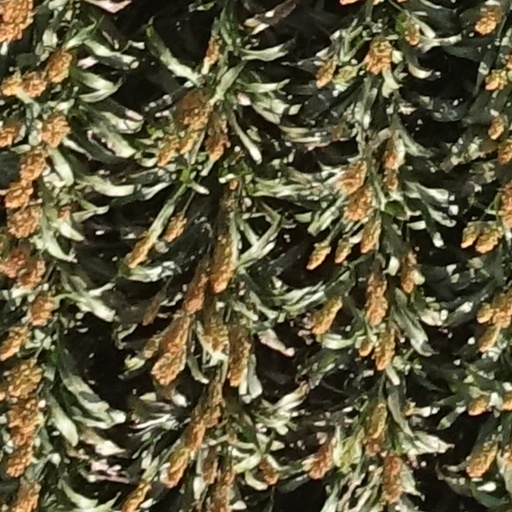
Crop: sorghum